Describe the emotion expressed in this image:  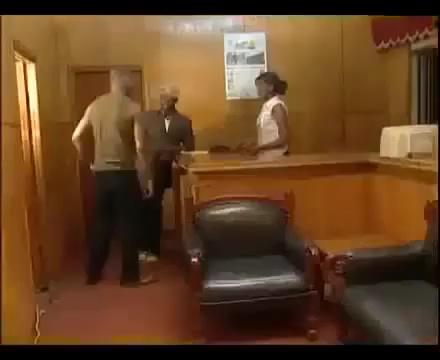
This person displays Pain, valence and arousal with low intensity.